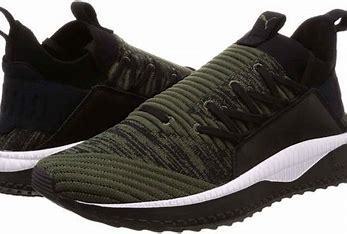
Brand: Puma
Model: Tsugi Jun